Robert Hosmer Morse House

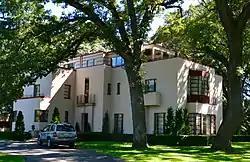

The Robert Hosmer Morse House is a historic house at 1301 Knollwood Circle in Lake Forest, Illinois. Built in 1932, the house served as a summer home for businessman Robert Hosmer Morse and his family. The architectural firm of Zimmerman, Saxe & Zimmerman designed the house, which combined elements of the Moderne and Art Deco styles. As the wealthy residents of Lake Forest typically used traditional designs for their homes, the modern architectural styles were an unusual choice. The house's design features a stucco exterior, a horizontal emphasis throughout, casement windows, decorative limestone around the front entrance, and a recessed third floor.